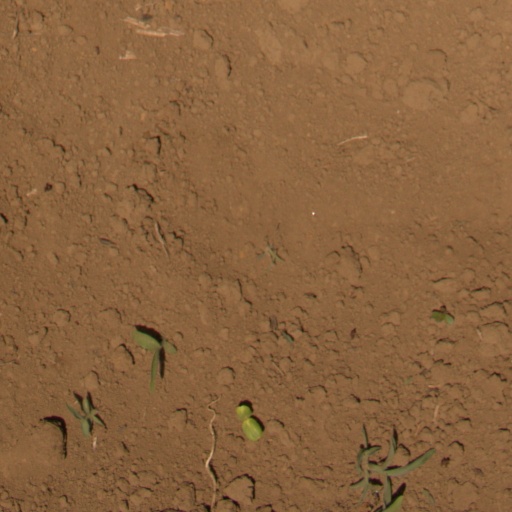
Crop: Jerusalem artichoke